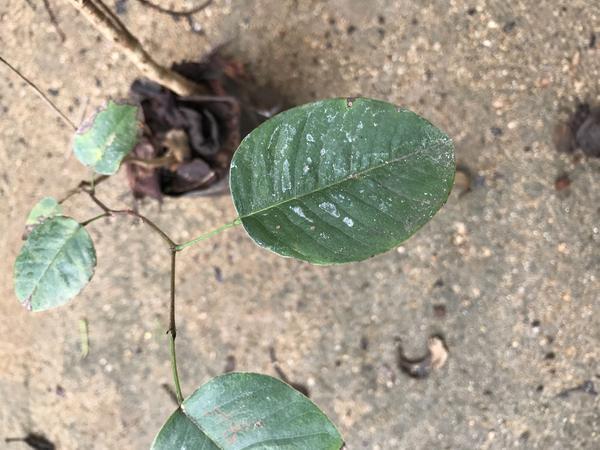
Plant: Raktachandini